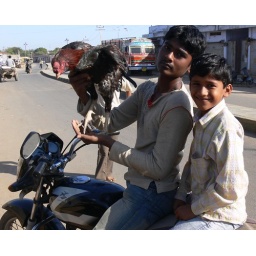
While walking in Bhuj, this man stopped his motorcycle to show me his rooster.